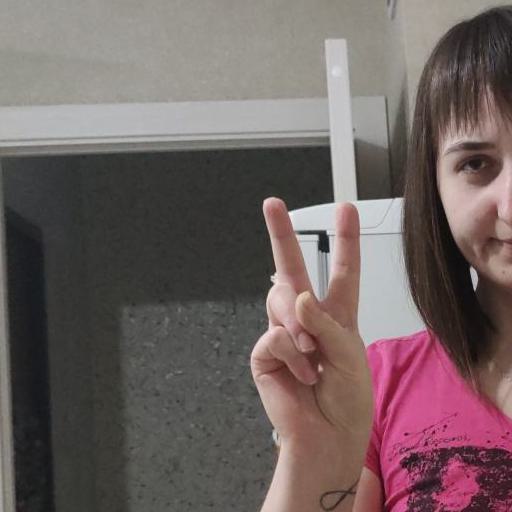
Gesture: peace